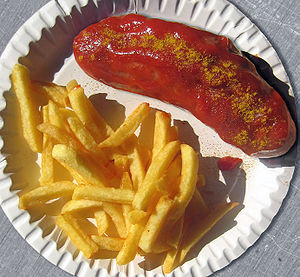
Currywurst
Currywurst og pommes frites.
Currywurst er en stegt eller fritteret kogepølse eller bratwurst, som sædvanligvis bliver opskåret og tilsat krydret ketchup og karrypulver. Den serveres ofte med hvidt brød eller pommes frites. Currywursten regnes at have sit ophav i Berlin, men har spredt sig til store dele af Tyskland.